Yueqing

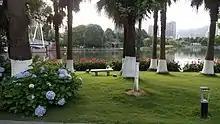
Central Park Yueqing

The Yueqing Sports Centre Stadium is located in the city. The football stadium has a capacity of 15,049.